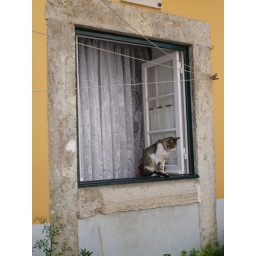
There are cats and dogs roaming all over Portugal, seemingly going wherever they please. / Lisbon '07